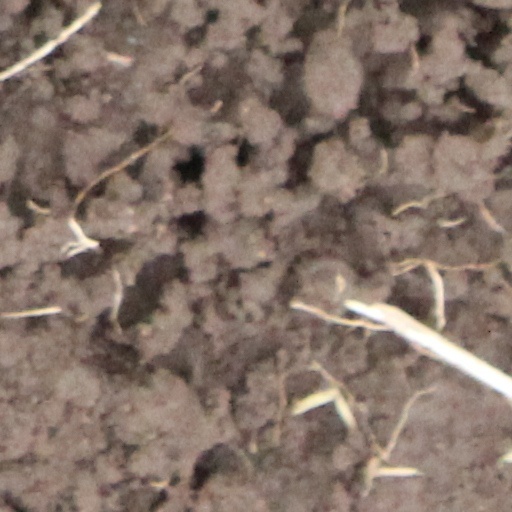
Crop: wheat